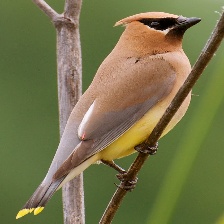
Species: CEDAR WAXWING
Scientific name: BOMBYCILLA CEDRORUM